Katt Williams: American Hustle

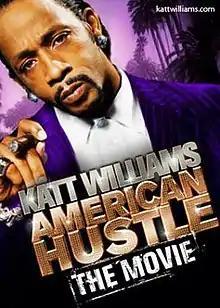
Poster

Katt Williams: American Hustle, also known as American Hustle: The Movie, is a 2007 comedy film directed by Brit McAdams, and written by Brit McAdams and Katt Williams. The film, a follow-up to "Katt Williams: The" "Pimp Chronicles Pt. I" (2006), shown on HBO, was rated "R" for its sexual content and innuendo, portrayals of drug use and related references, and general profanity.